Broughton Archipelago Provincial Park

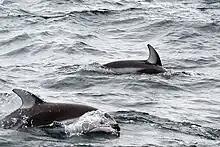
Pacific white sided dolphins (see above) are among the marine mammal species found in Broughton Archipelago Marine Provincial Park.

The park contains many different examples of flora and fauna endemic across much of the Pacific Northwest. Examples of the marine life that inhabit the waters of the park include cutthroat trout and salmon varieties such as pink, chinook, or coho. Likewise, the park is home to many examples of marine mammals including harbor seals, sea lions, porpoises, dolphins and a variety of whale species. Additionally, the islands are home to both clam gardens that are dotted around intertidal areas as well as a historically sporadic community of pacific white-sided dolphins.